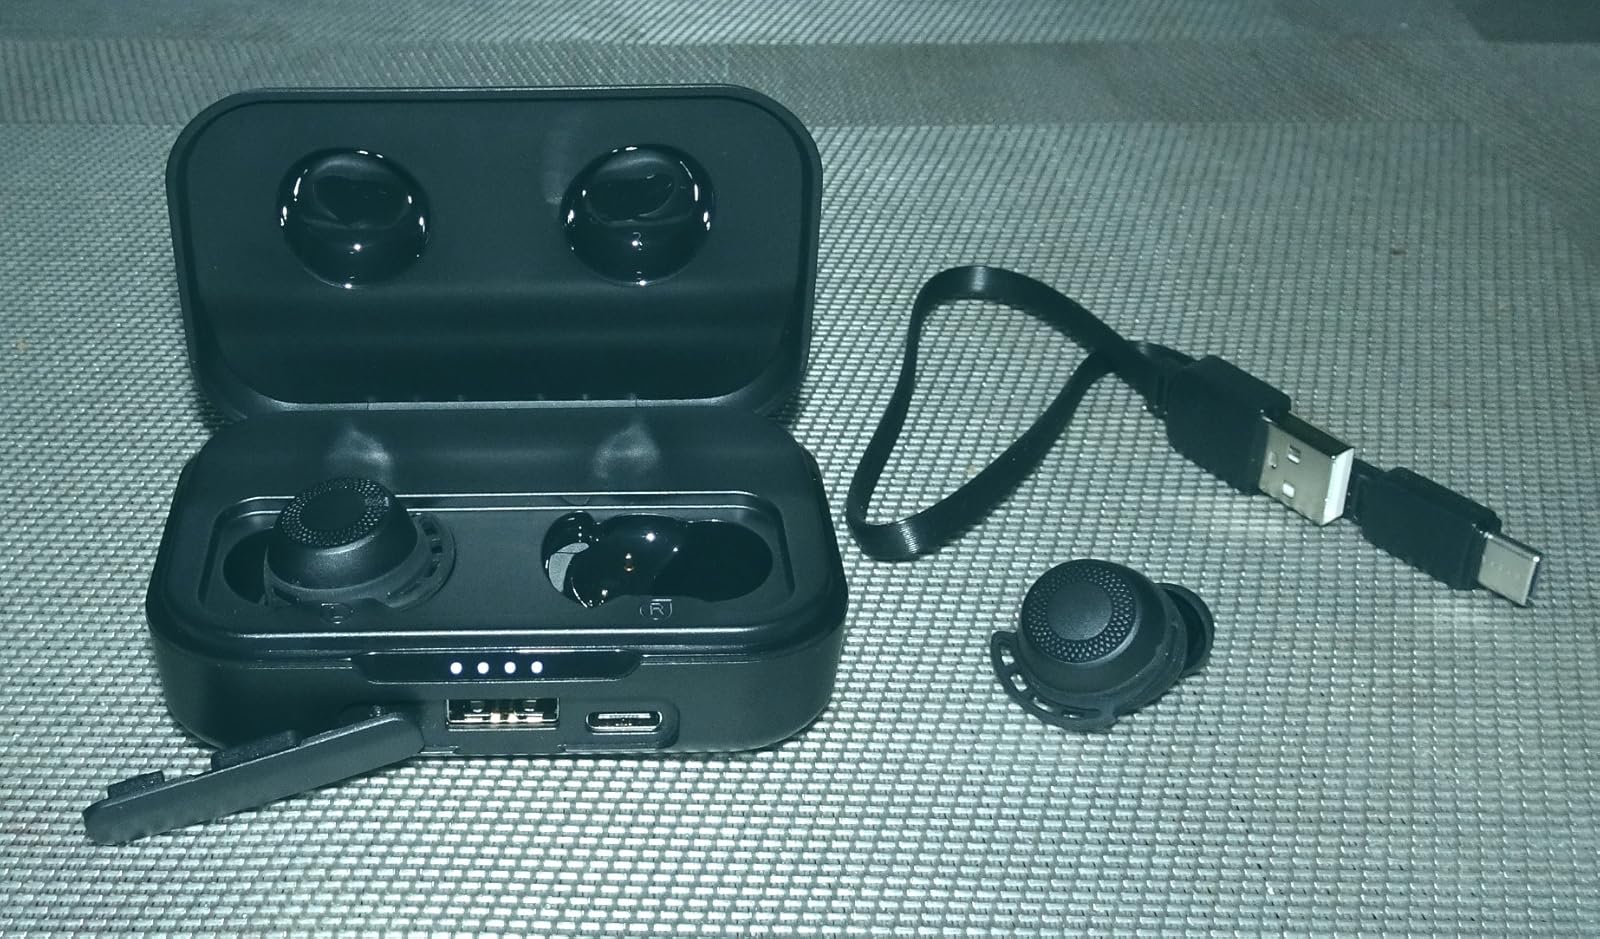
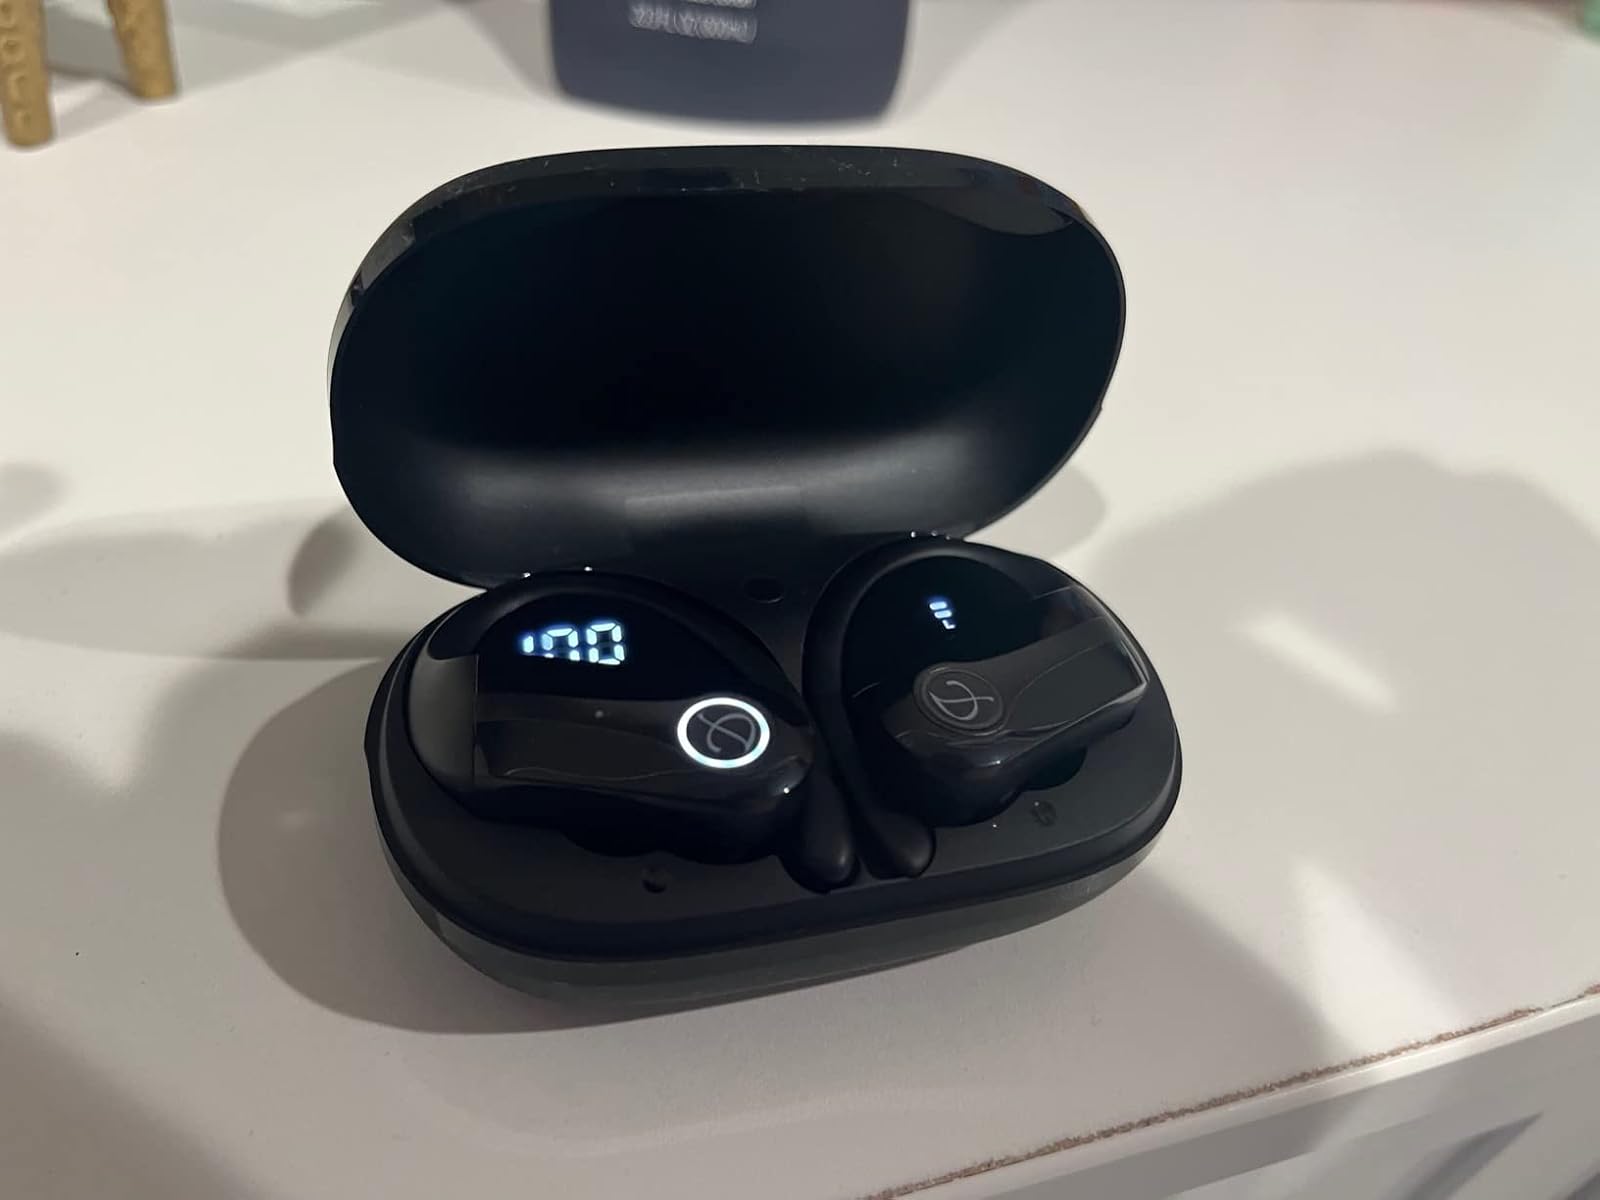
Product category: earbuds
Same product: no